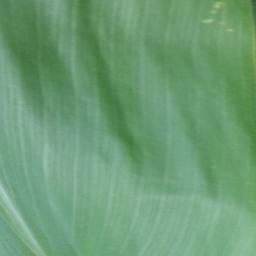
Label: Corn_(Maize)___Healthy